House of Voroshilkin

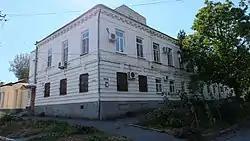
Monument of architecture of the first half of the 19th century

The House of Voroshilkin is an object of cultural heritage of regional value which is a monument of architecture of the first half of the 19th century at 21 Schmidt St in Taganrog, Rostov region.